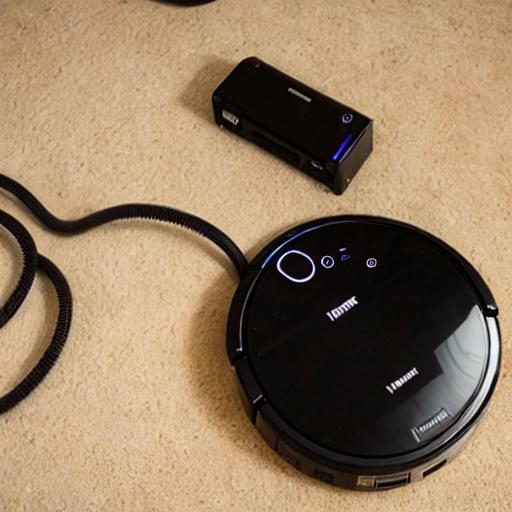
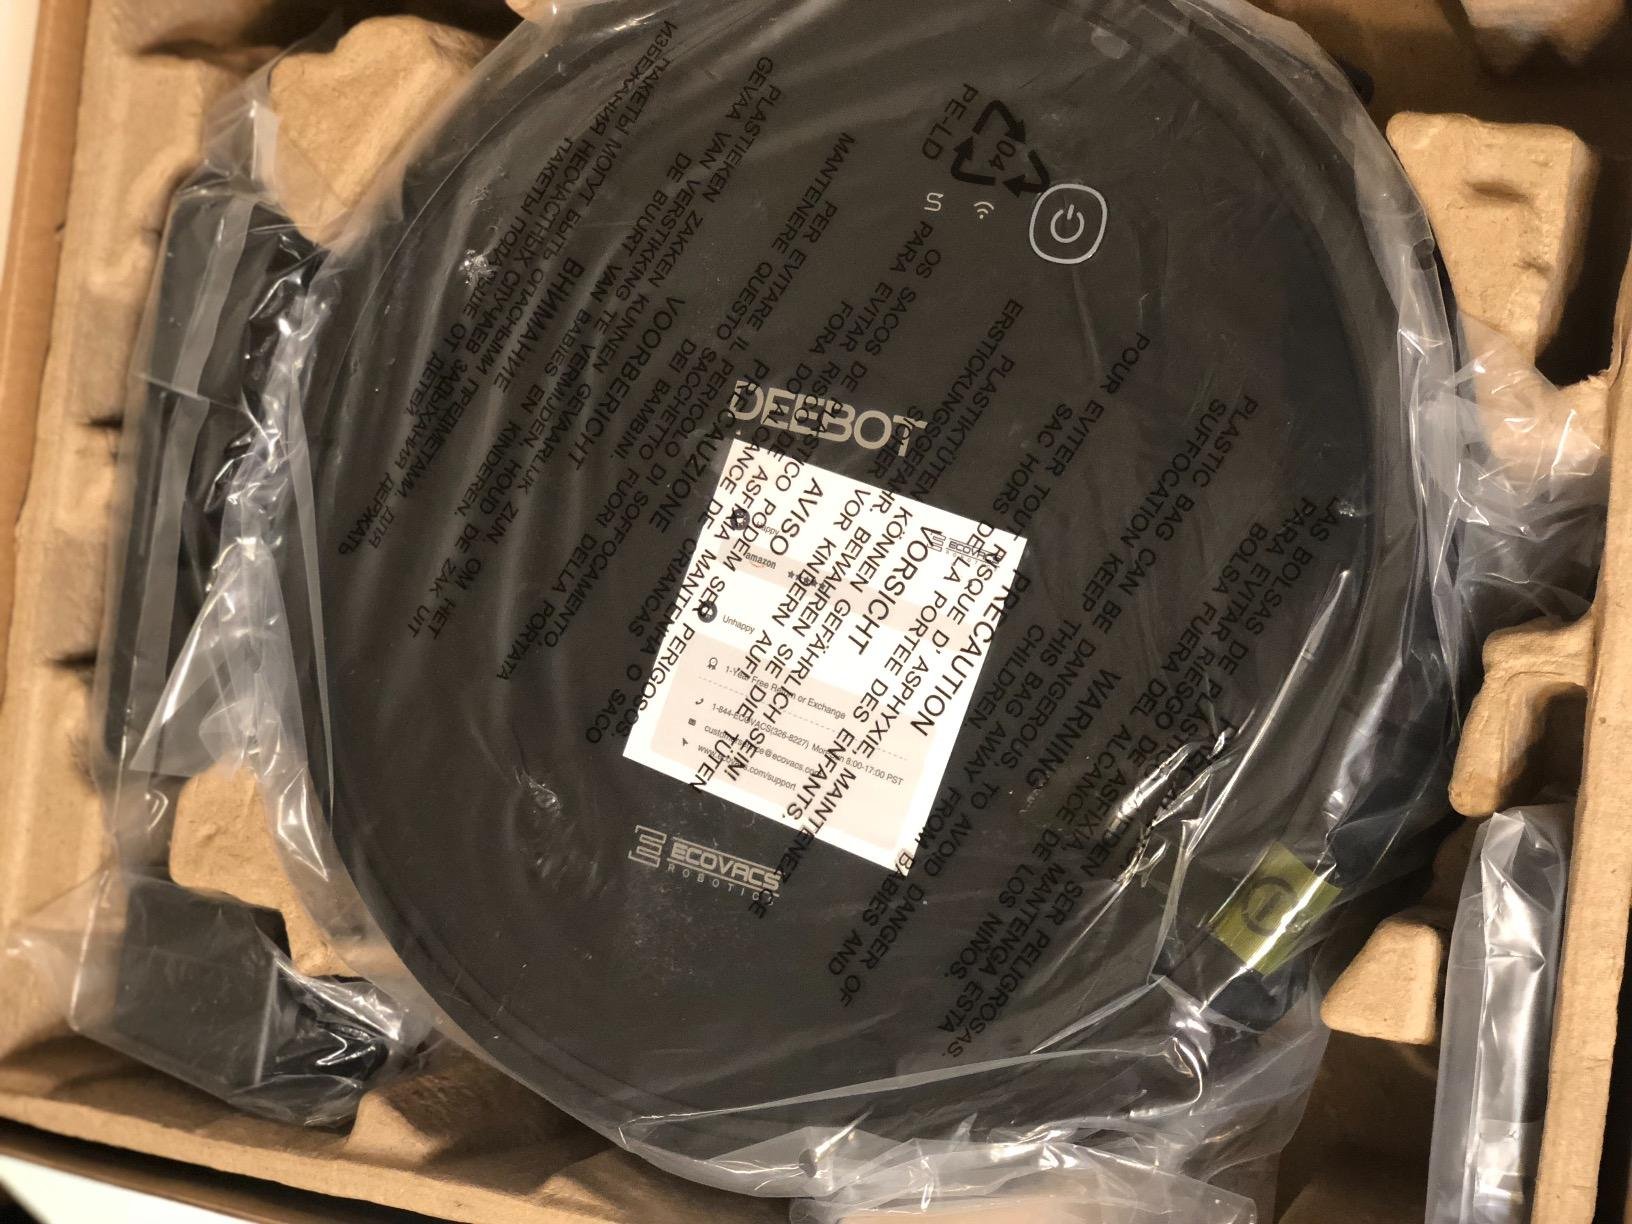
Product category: items_vacuum
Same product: no